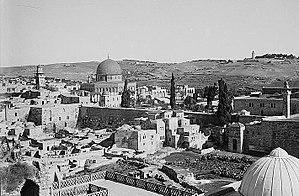
Le quartier marocain ou quartier maghrébin est un quartier historique de la vieille ville de Jérusalem, datant de 770 ans, situé au sud-est de celle-ci. Bordant le mont du Temple à l'est, les murs de la vieille ville au sud et le quartier juif à l'ouest, il s'agit d'une extension du quartier musulman de la vieille ville de Jérusalem, mais faisant partie du quartier juif.